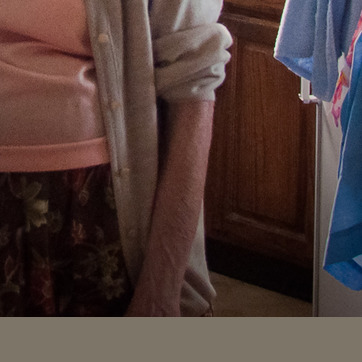
Material: skin